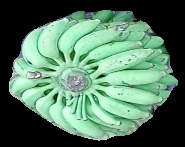
Variety: elakki-bale
Grade: grade1